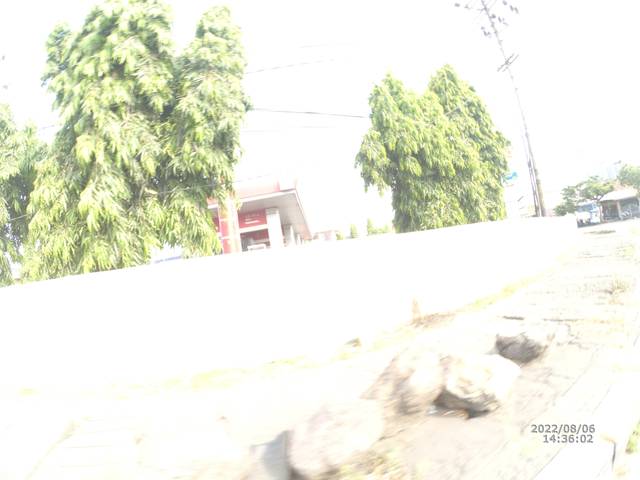
Region: Indonesia
Coordinates: -7.223, 112.737